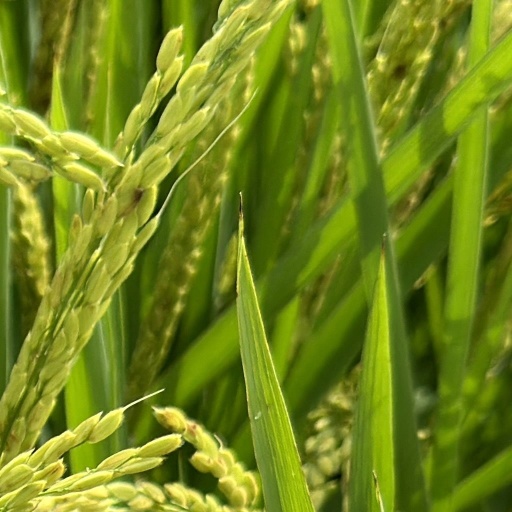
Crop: rice